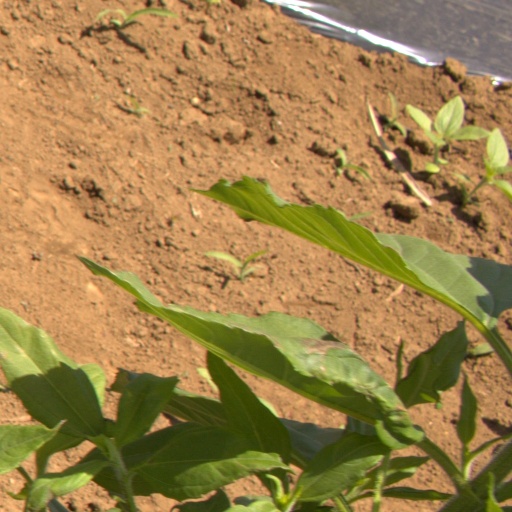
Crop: Jerusalem artichoke